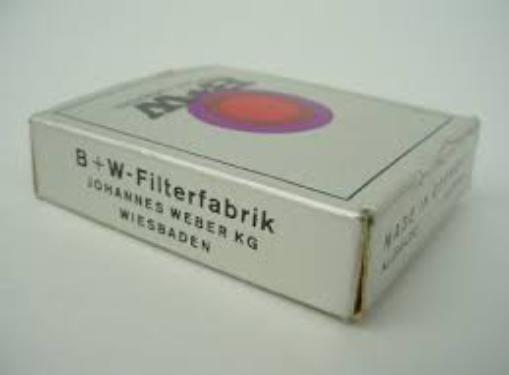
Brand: BW Filterfabrik
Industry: Necessities